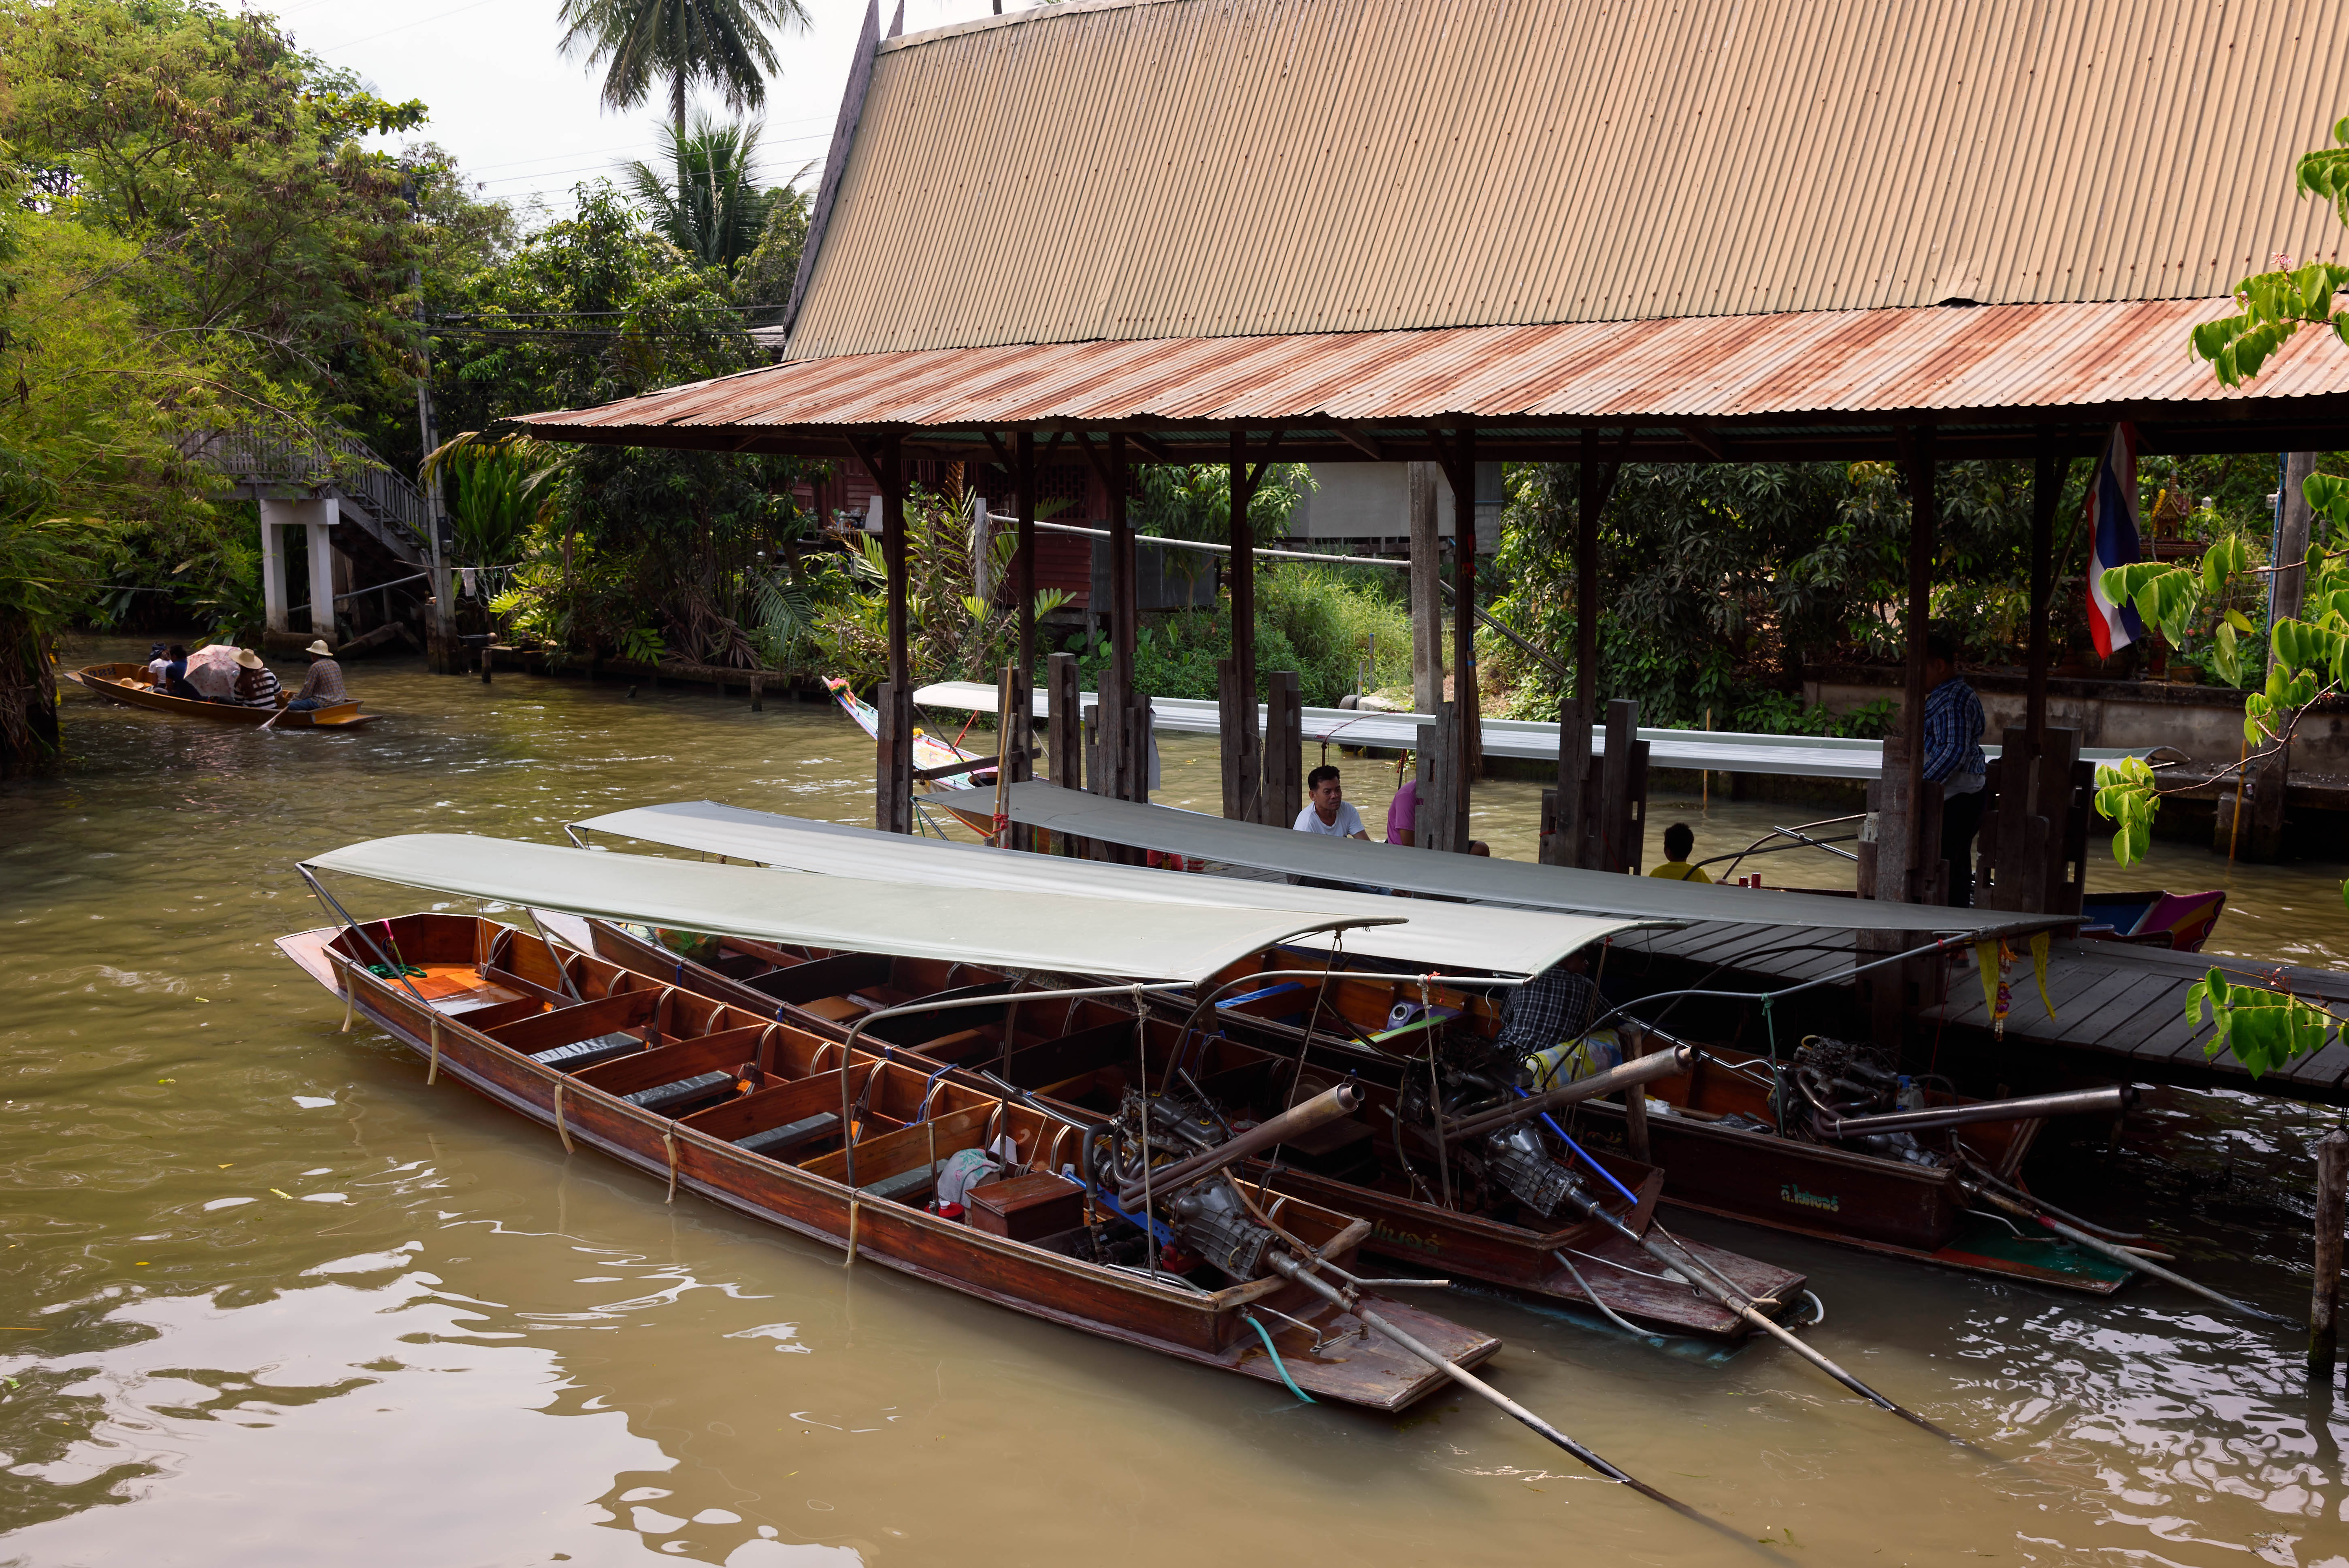
boat, river, vehicle, nikon, waterway, thailand, publicdomain, boating, d750, th, changwatratchaburi, tambondamnoensaduak, watercraft rowing